Grease (musical)

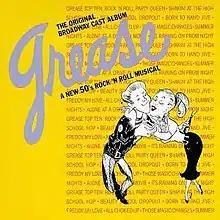
Original Broadway cast recording

Grease is a 1971 musical with music, lyrics, and a book by Jim Jacobs and Warren Casey. Named after the 1950s United States working-class youth subculture known as greasers and set in 1959 at the fictional Rydell High School in Northwest Chicago (based on Taft High School in Chicago, Illinois, and named after rock singer Bobby Rydell), the musical follows ten working-class teenagers as they navigate the complexities of peer pressure, politics, personal core values, and love.